Aleksandra Troitskaya

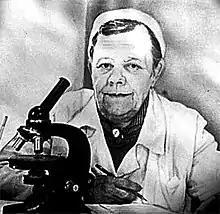

Aleksandra Sergeyevna Troitskaya (1896–1979) was a Soviet microbiologist-leprologist, candidate of medical sciences. Author of cancer vaccine. Honorary Citizen of Kaluga (1996).